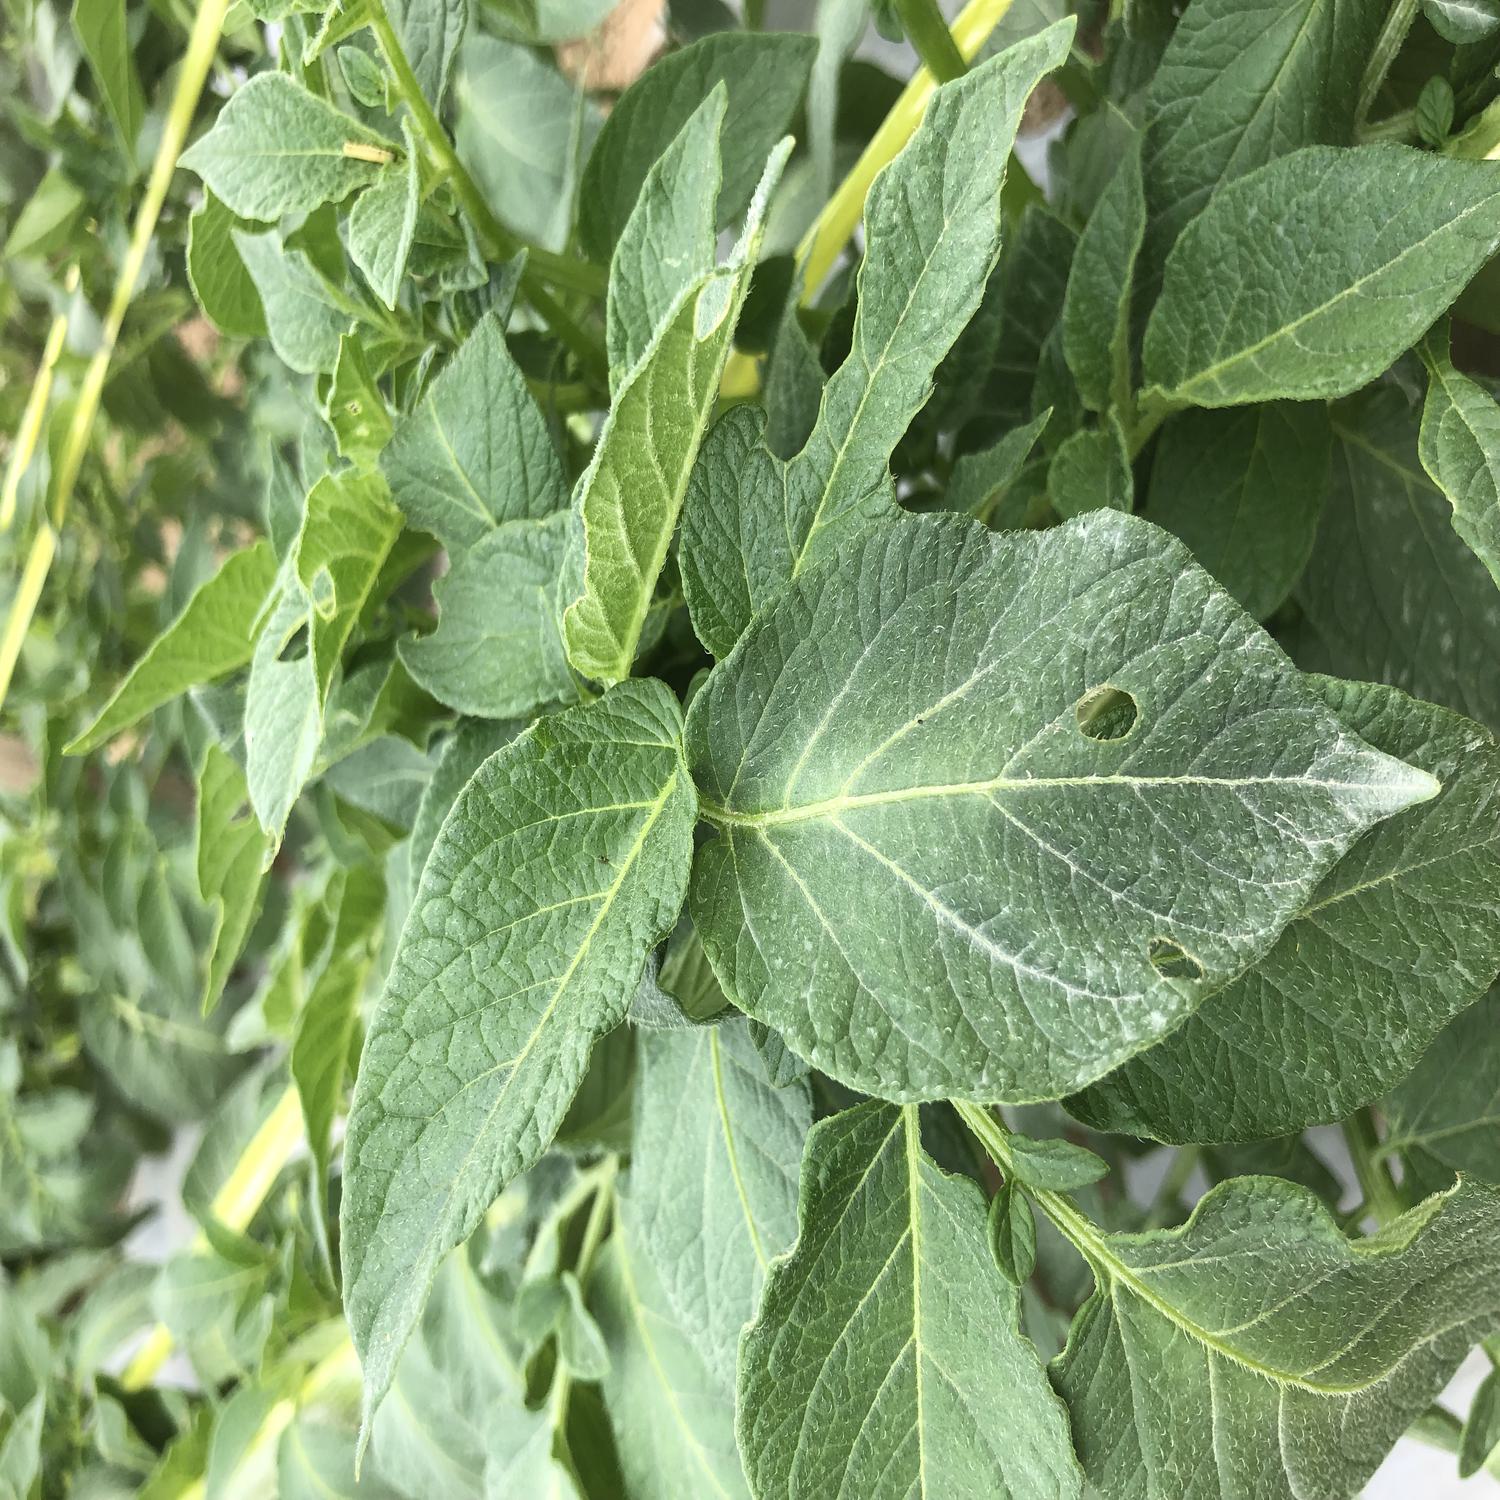
Label: Pest